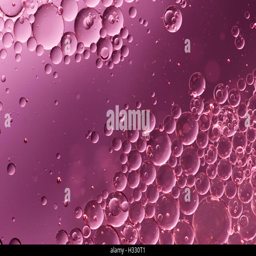
water , air and oil mixed for a bubbly effect